South Norwood

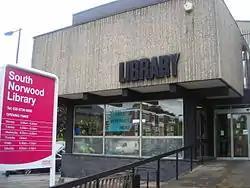
The Brutalist Library designed by architect Hugh Lea in South Norwood

South Norwood Library, nicknamed 'The Brutalist Library' is located on the corner of Selhurst Road and Lawrence Road. A public library part of the Croydon Libraries library system, the building was constructed in 1968 by Croydon borough architect Hugh Lea and is arranged over five levels split across the front and rear of the building in order to maximise the internal space. The front part of the building has the ground floor entrance level, which houses the reception, and the second floor which houses the children's library. The rear of the building has the basement, first and third floors. The levels are offset so that the floors in the front and rear of the building appear like mezzanine levels to each other.